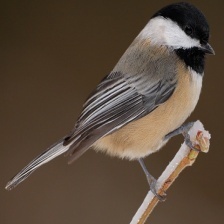
Species: BLACK-CAPPED CHICKADEE
Scientific name: POECILE ATRICAPILLUS
ImageNet parent category: chickadee